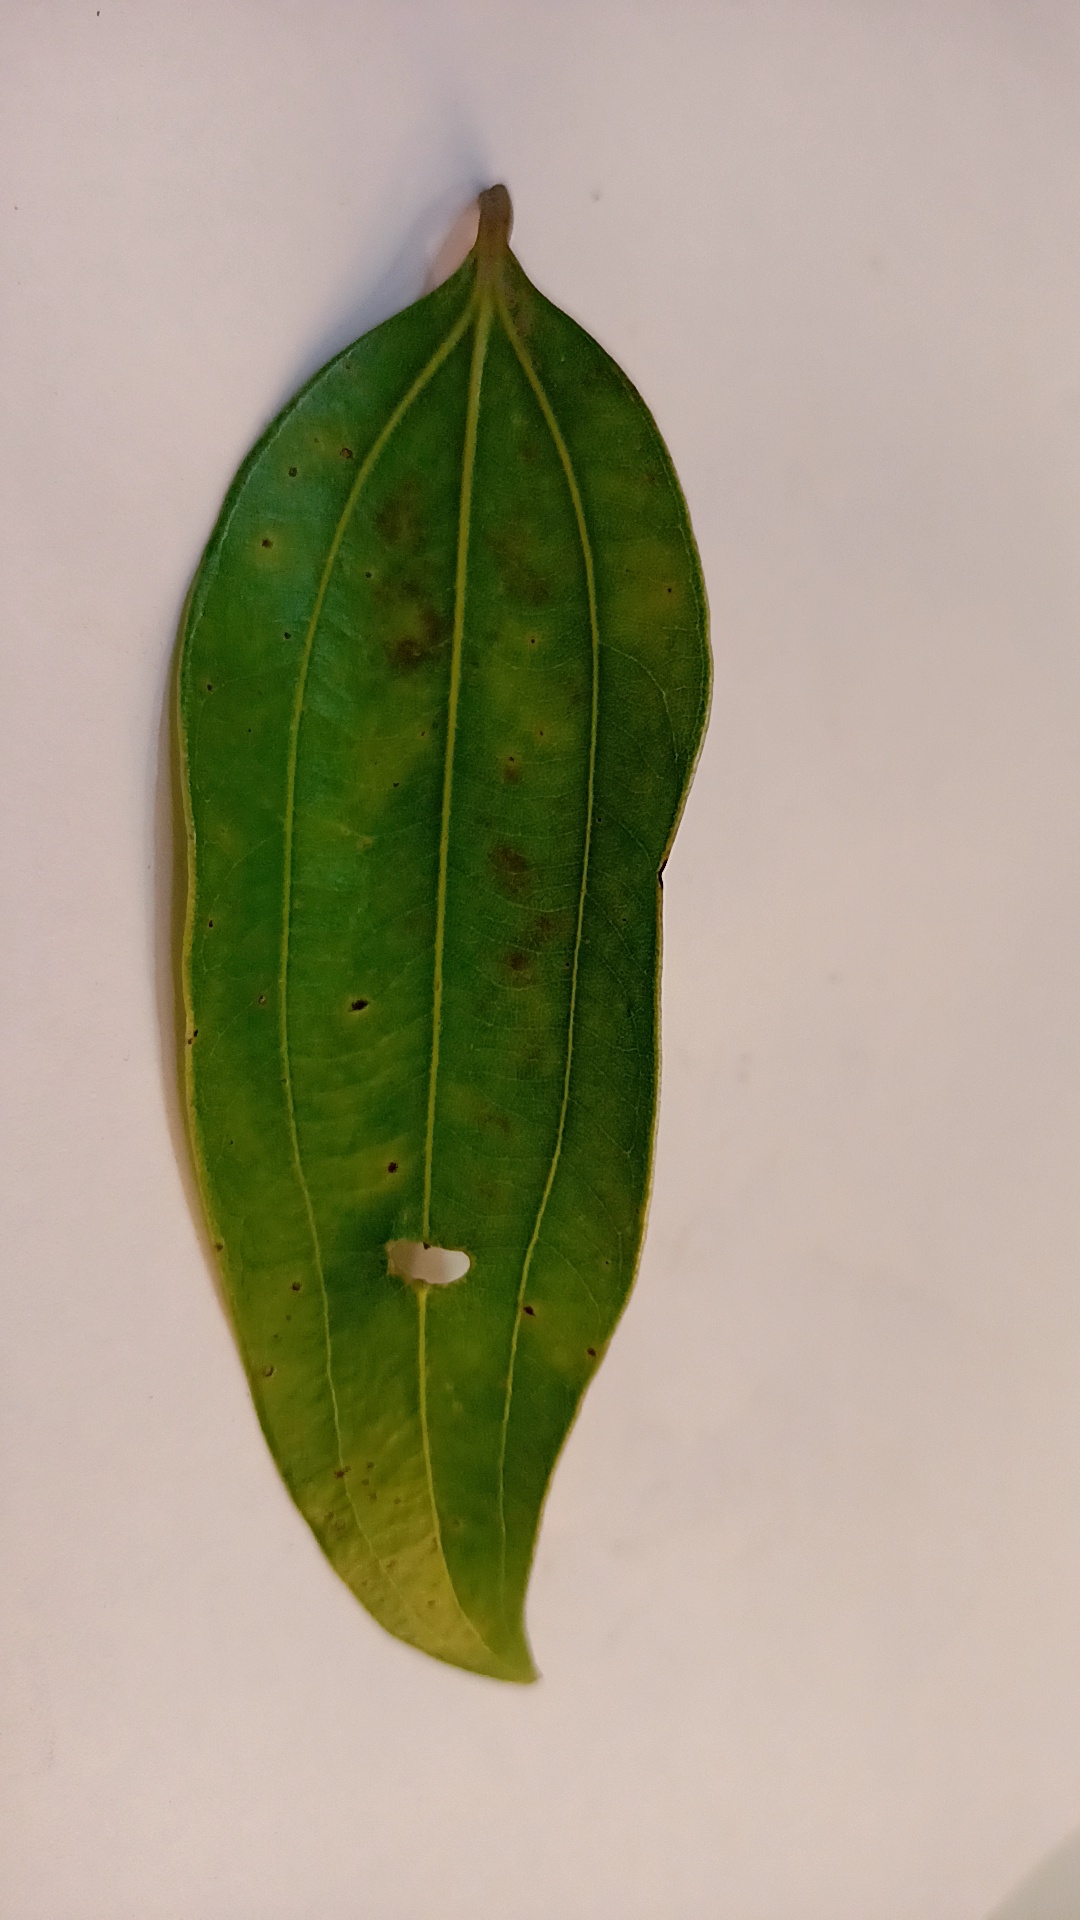
Label: Disease